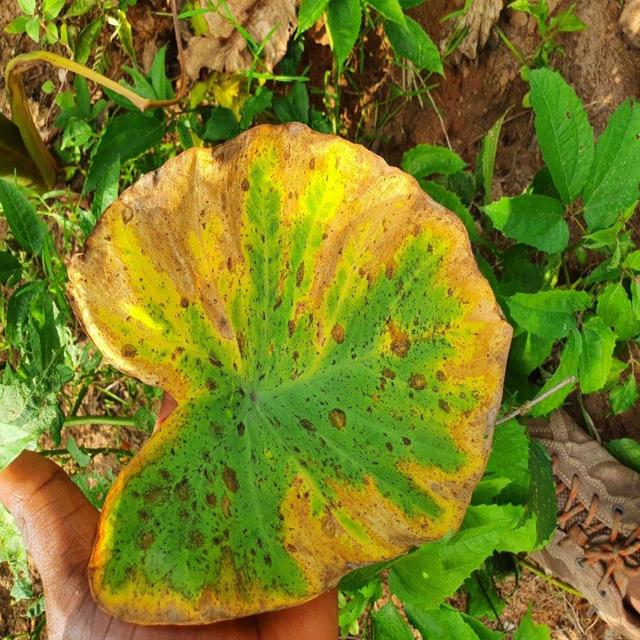
Label: Late_Blight